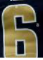
Number: 6